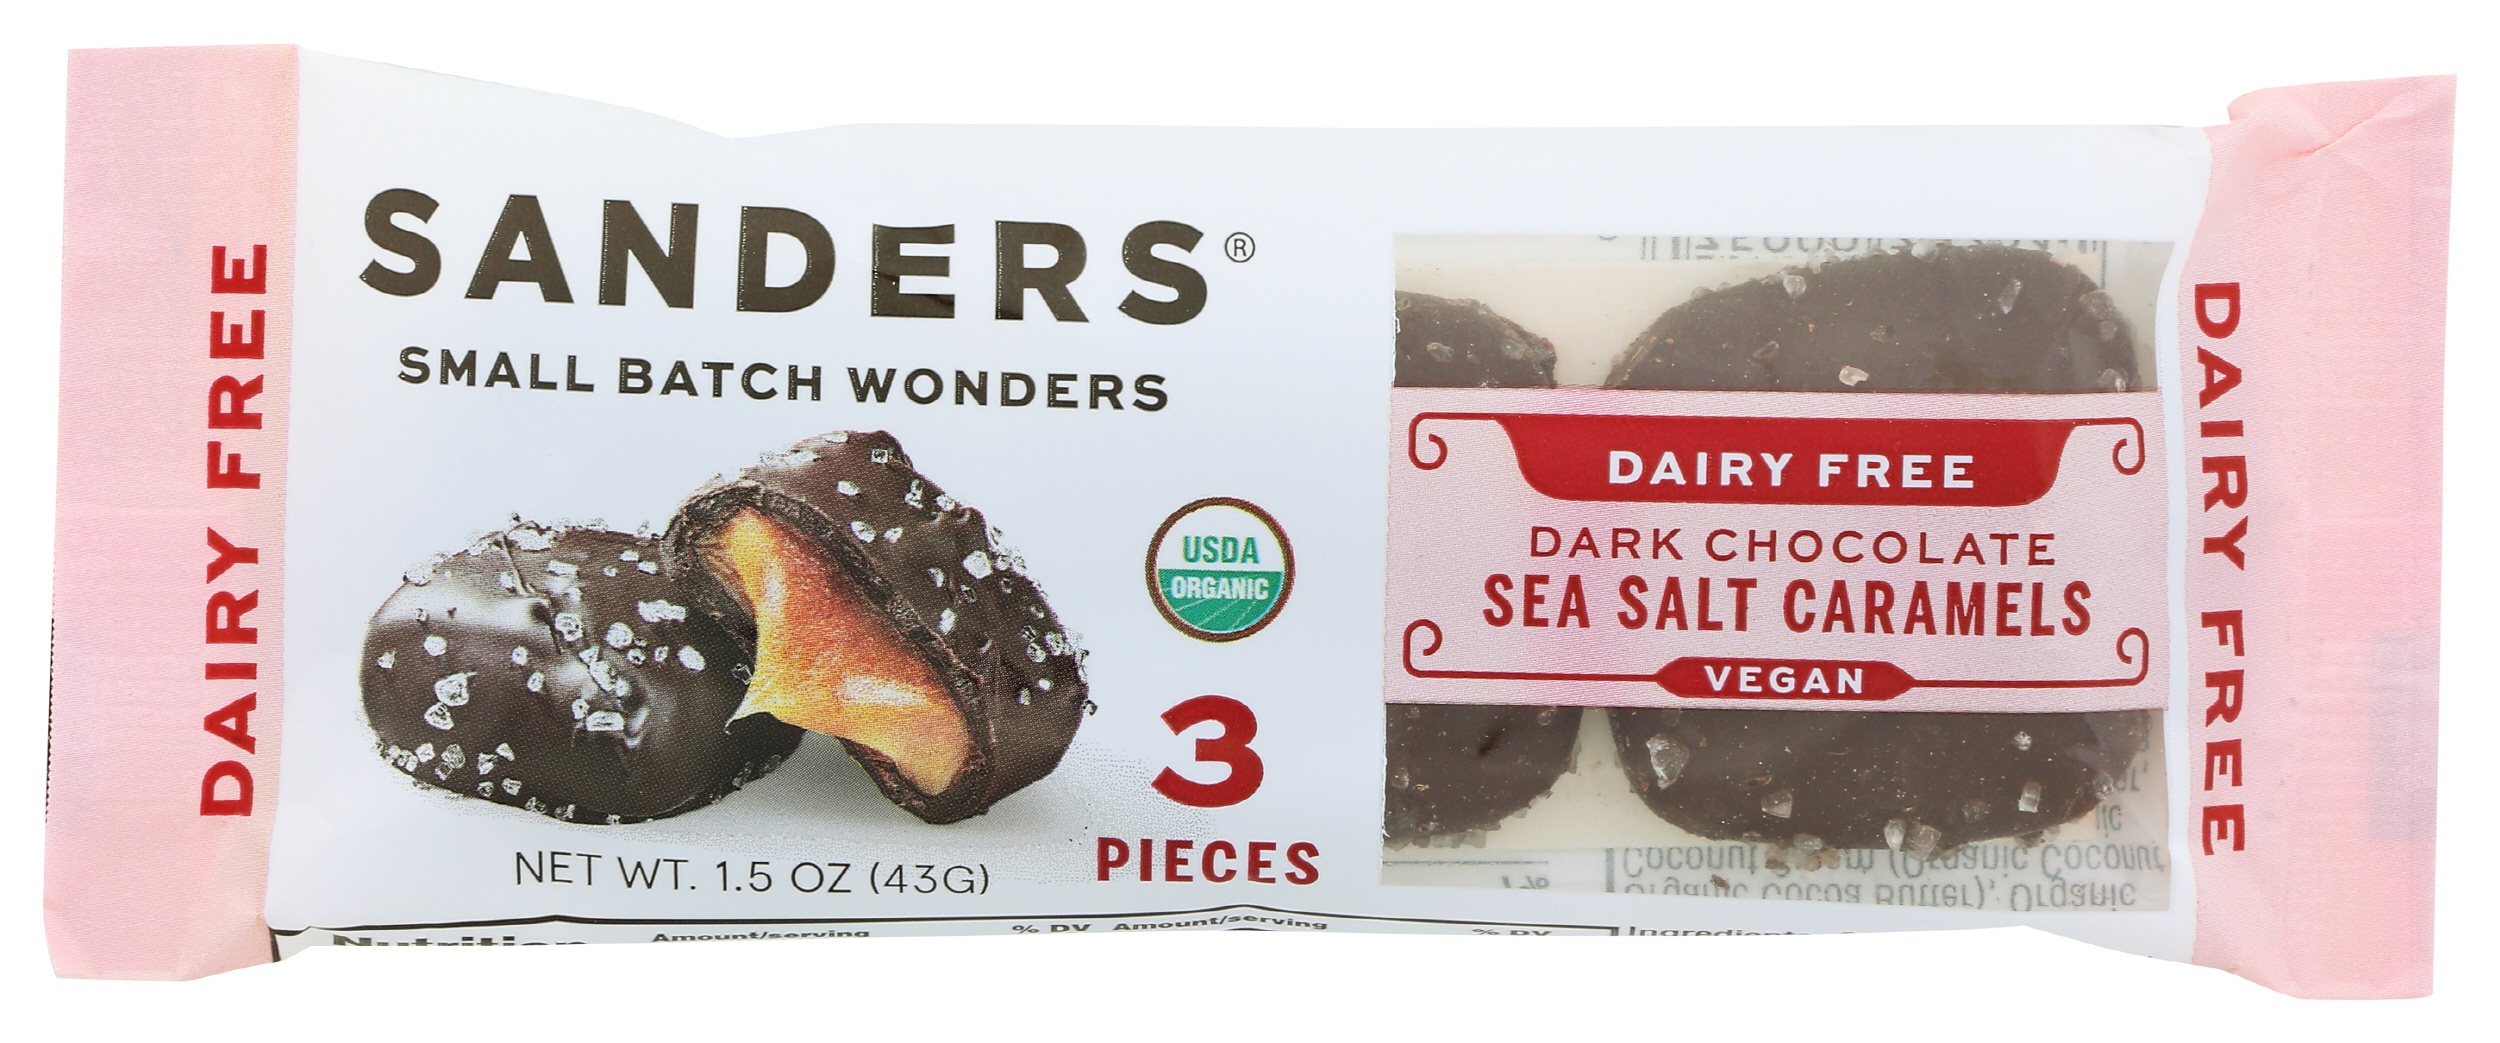
Sanders Crml Dk Chc Salt 3pk Org
Sanders presents Crml Dk Chc Salt 3pk Org UPC: 035900307911 Brand: SANDERS FINE CHOCOLATIER™ Alternate Name: DAIRY FREE DARK CHOCOLATE SEA SALT CARAMELS Ingredients: ORGANIC BITTERSWEET CHOCOLATE (ORGANIC CHOCOLATE LIQUOR, ORGANIC CANE SUGAR, ORGANIC COCOA BUTTER), ORGANIC COCONUT CREAM (ORGANIC COCONUT KERNEL EXTRACT, WATER), ORGANIC RICE SYRUP, ORGANIC CANE SUGAR, WATER, SEA SALT, ORGANIC TAPIOCA SYRUP, ORGANIC VANILLA EXTRACT, CARRAGEENAN. Processed In Facility: MANUFACTURED ON EQUIPMENT THAT ALSO PROCESSES EGG, MILK, PEANUTS, SOY, WHEAT, AND OTHER TREE NUTS.
Brand: Sanders
Category: Food, Beverages & Tobacco > Food Items > Candy & Chocolate > Chocolate